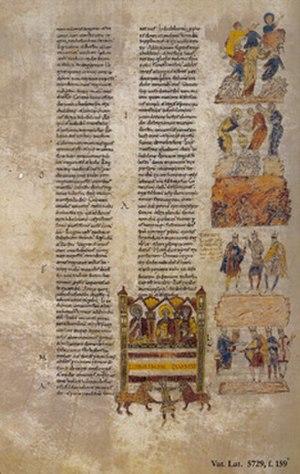
L'enluminure romane désigne la décoration des manuscrits propre à l'art roman. Ce style se développe en France au cours du début du XIᵉ siècle pour s'étendre à la quasi-totalité de l'Europe occidentale chrétienne. Elle disparait pour laisser place à l'enluminure gothique à la fin du XIIᵉ siècle en France et en Angleterre, mais seulement au cours du XIIIᵉ siècle en Allemagne par exemple.